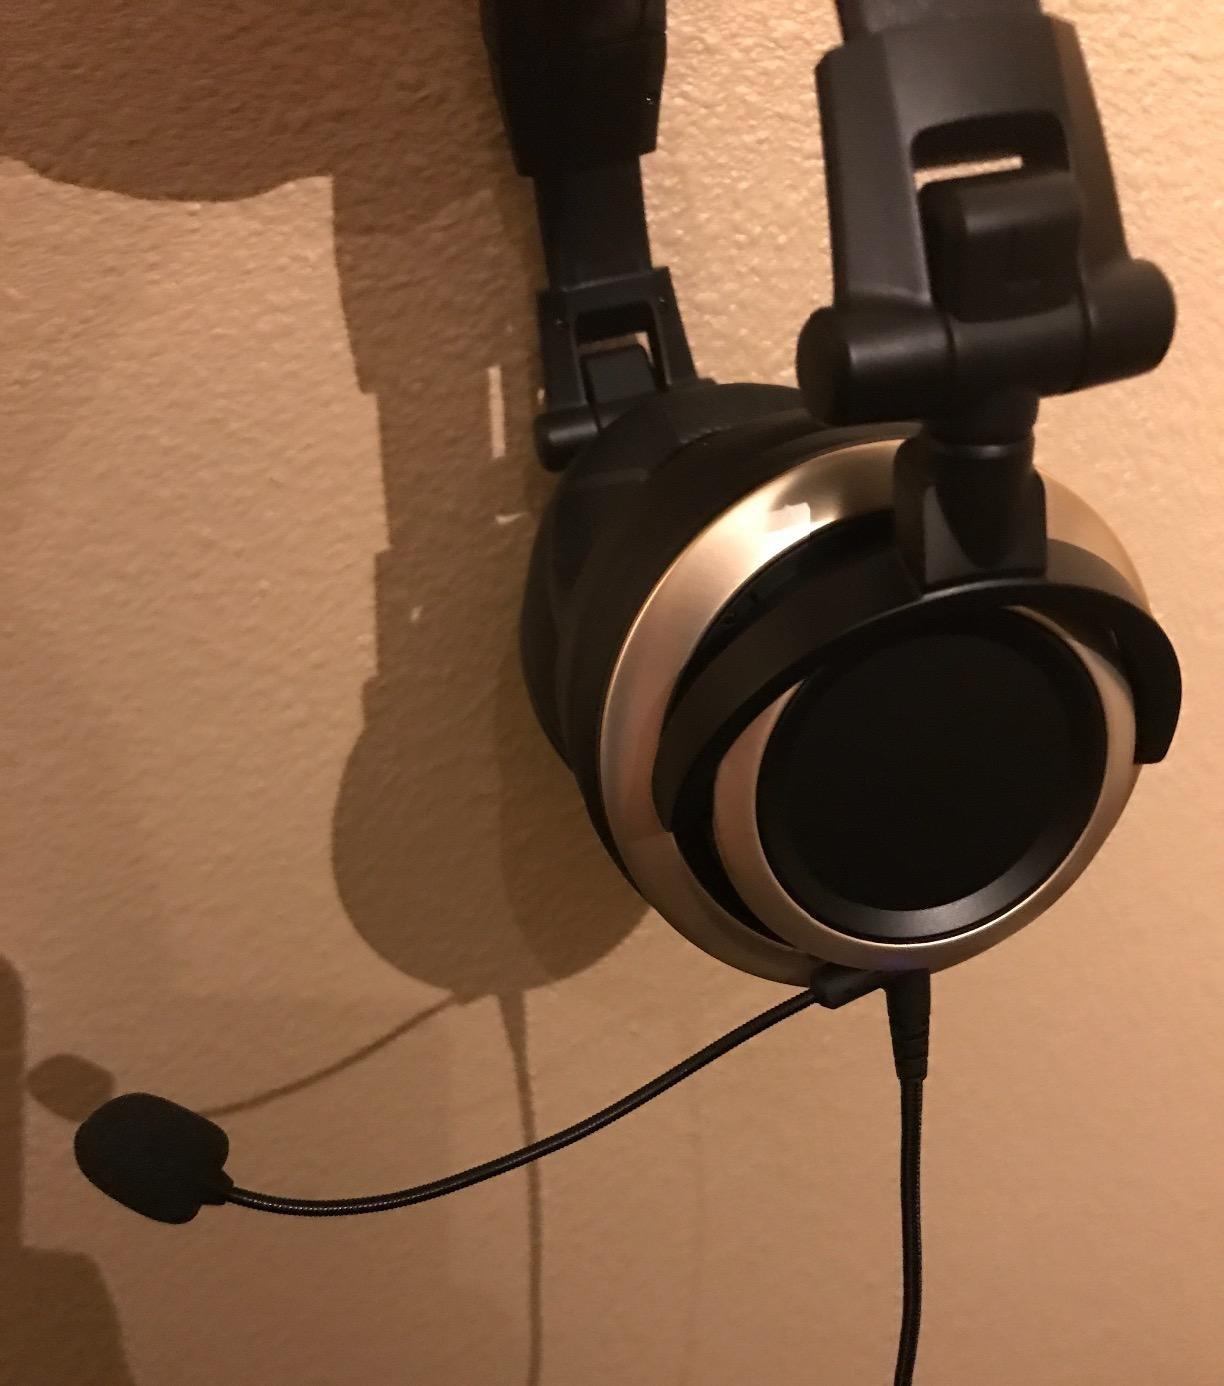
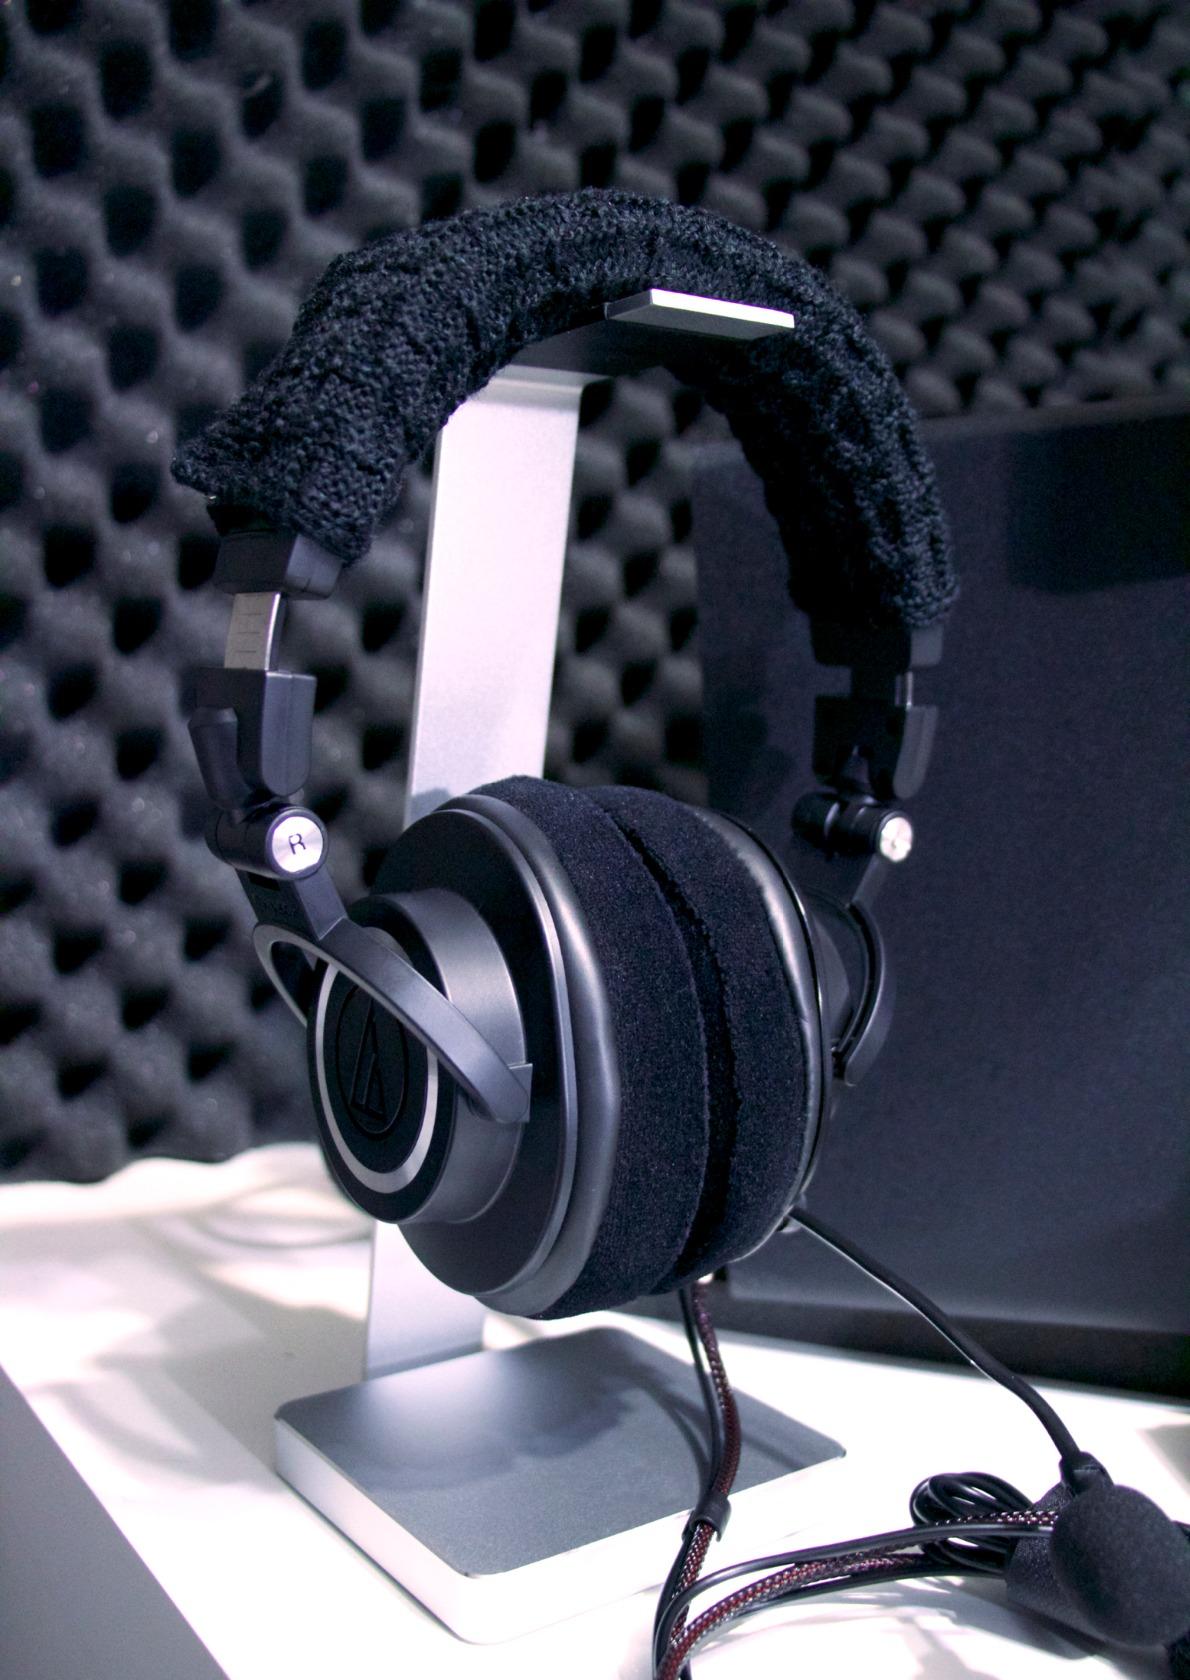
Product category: headphones
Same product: no